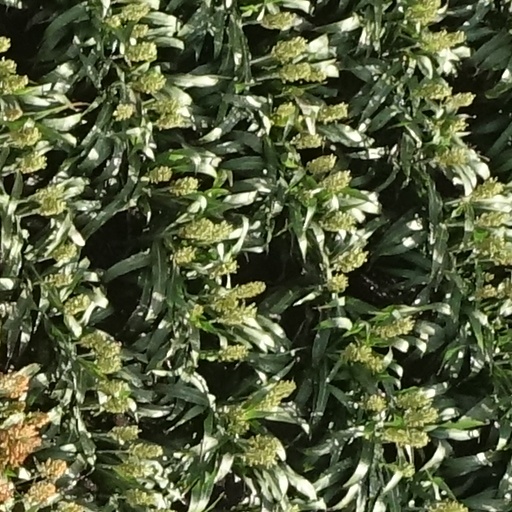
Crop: sorghum